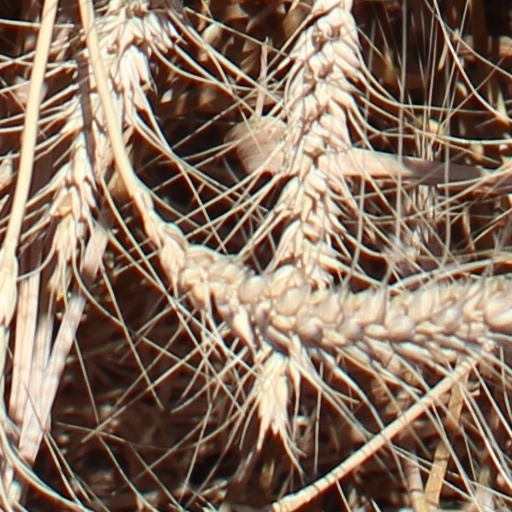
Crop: wheat